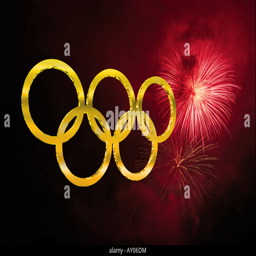
golden olympic rings against a dark sky partially filled with fireworks